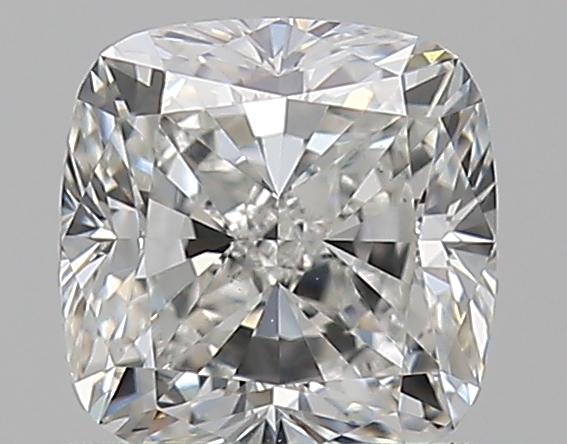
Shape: cushion
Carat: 0.71
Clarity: VS1
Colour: G
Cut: EX
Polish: EX
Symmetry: VG
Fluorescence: N
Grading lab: GIA
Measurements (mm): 4.96 x 4.9 x 3.41